Allyson Felix

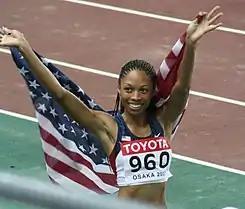
Felix celebrating her victory at the 2007 Osaka World Championships

At the 2003 U.S. national championships, the 17-year-old phenomenon finished second in the 200 meters sprint with a time of 22.59 seconds, earning her spot to the 2003 Paris World Championships. In the quarter-finals of the 200 meters in Paris, Felix finished sixth in 23.33 seconds.